Louise Richardson

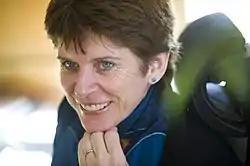
Richardson in January 2009

Dame Louise Mary Richardson (born 8 June 1958) is an Irish political scientist whose specialist field is the study of terrorism. In January 2023, she became president of the philanthropic foundation, Carnegie Corporation of New York. In January 2016, she became the first female vice-chancellor of the University of Oxford, having formerly been the principal and vice-chancellor of the University of St Andrews, and as the executive dean of the Radcliffe Institute for Advanced Study at Harvard University. Her leadership at the University of Oxford played an important role in the successful development of a vaccine to combat COVID-19.